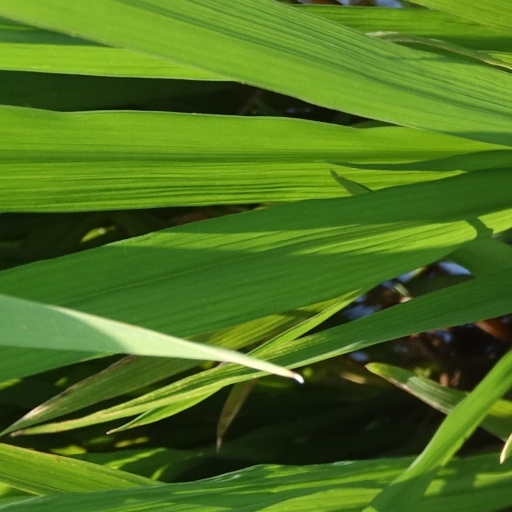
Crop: rice